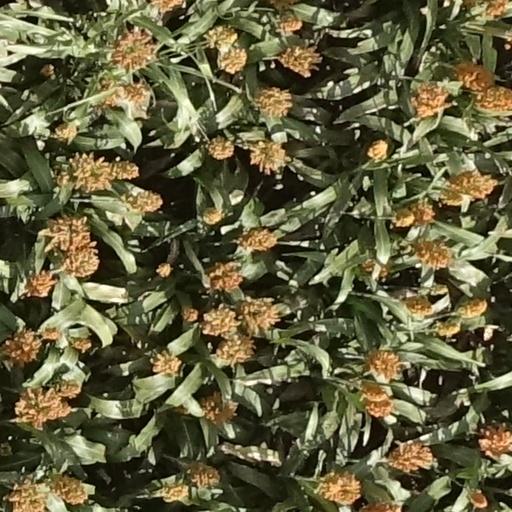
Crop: sorghum